DeAndre Burnett

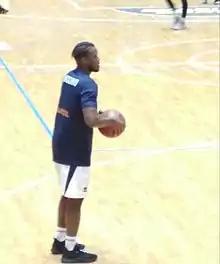

DeAndre Burnett (born January 21, 1994) is an American former professional basketball player.